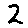
Label: 2